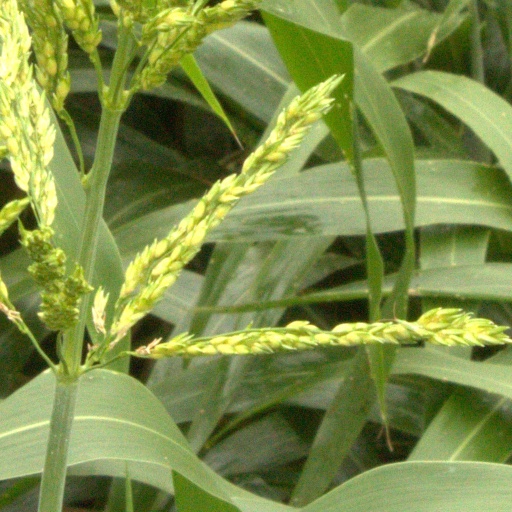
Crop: sorghum